Theodore Roosevelt High School (Kent, Ohio)

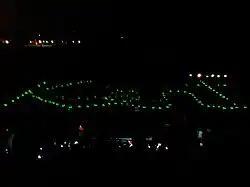
Rough Rider Marching Band performance of "Script Kent" in 2009

The Rough Rider Marching Band and flag corps perform at home and away football games, and at local and national competitions. In late October, after the football season, the band separates into concert band and wind symphony ensembles. Immediately after the final home game of every season, the band performs what is known as "Script Kent", a formation similar to "Script Ohio" performed by The Ohio State University Marching Band and using the same song, "Le Régiment de Sambre et Meuse" by Robert Planquette. As part of the tradition, the band spells out "Kent" with the stadium lights off and band members wearing green glow sticks around their ankles that are uncovered only after the stadium lights have been turned off. The marching band also hosts a yearly band show in late August, known as the "Roosevelt Premier of Bands" that features several local high school bands and marches in Kent's annual Memorial Day parade in May. Additional extra-curricular performance groups include Jazz Band and brass, woodwind, percussion ensembles. The Roosevelt orchestra program is composed mainly of an all-string chamber orchestra. Extracurricular ensembles include a pit orchestra for the school's annual musical production and several smaller ensembles.